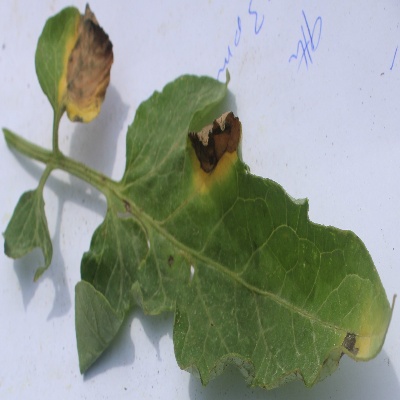
Crop: Tomato
Condition: verticulium wilt